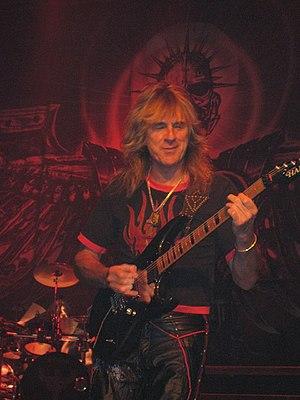
Judas Priest est un groupe de heavy metal traditionnel britannique, originaire de Birmingham. Fondé en 1969 par le guitariste K. K. Downing et le bassiste Ian Hill, Judas Priest est l'un des groupes les plus influents de la scène heavy metal, notamment grâce à la voix au registre très étendu du chanteur Rob Halford, à son style musical caractérisé par l'utilisation de deux guitaristes solistes, et à ses performances scéniques hautes en pyrotechnie. Il est aussi reconnu comme l'un des leaders de la new wave of British heavy metal.
Glenn Raymond Tipton est l'un des guitaristes, et claviériste occasionnel, de la formation heavy metal britannique Judas Priest. Il était auparavant membre du groupe The Flying Hat Band. Principal compositeur du groupe, Tipton est reconnu pour ses solos complexes, parfois influencés par la musique classique, et pour son jeu en duo avec son partenaire de Judas Priest, K. K. Downing. Il a participé jusqu'à aujourd'hui à toute la discographie de Judas Priest s'étalant sur plus de 40 ans.